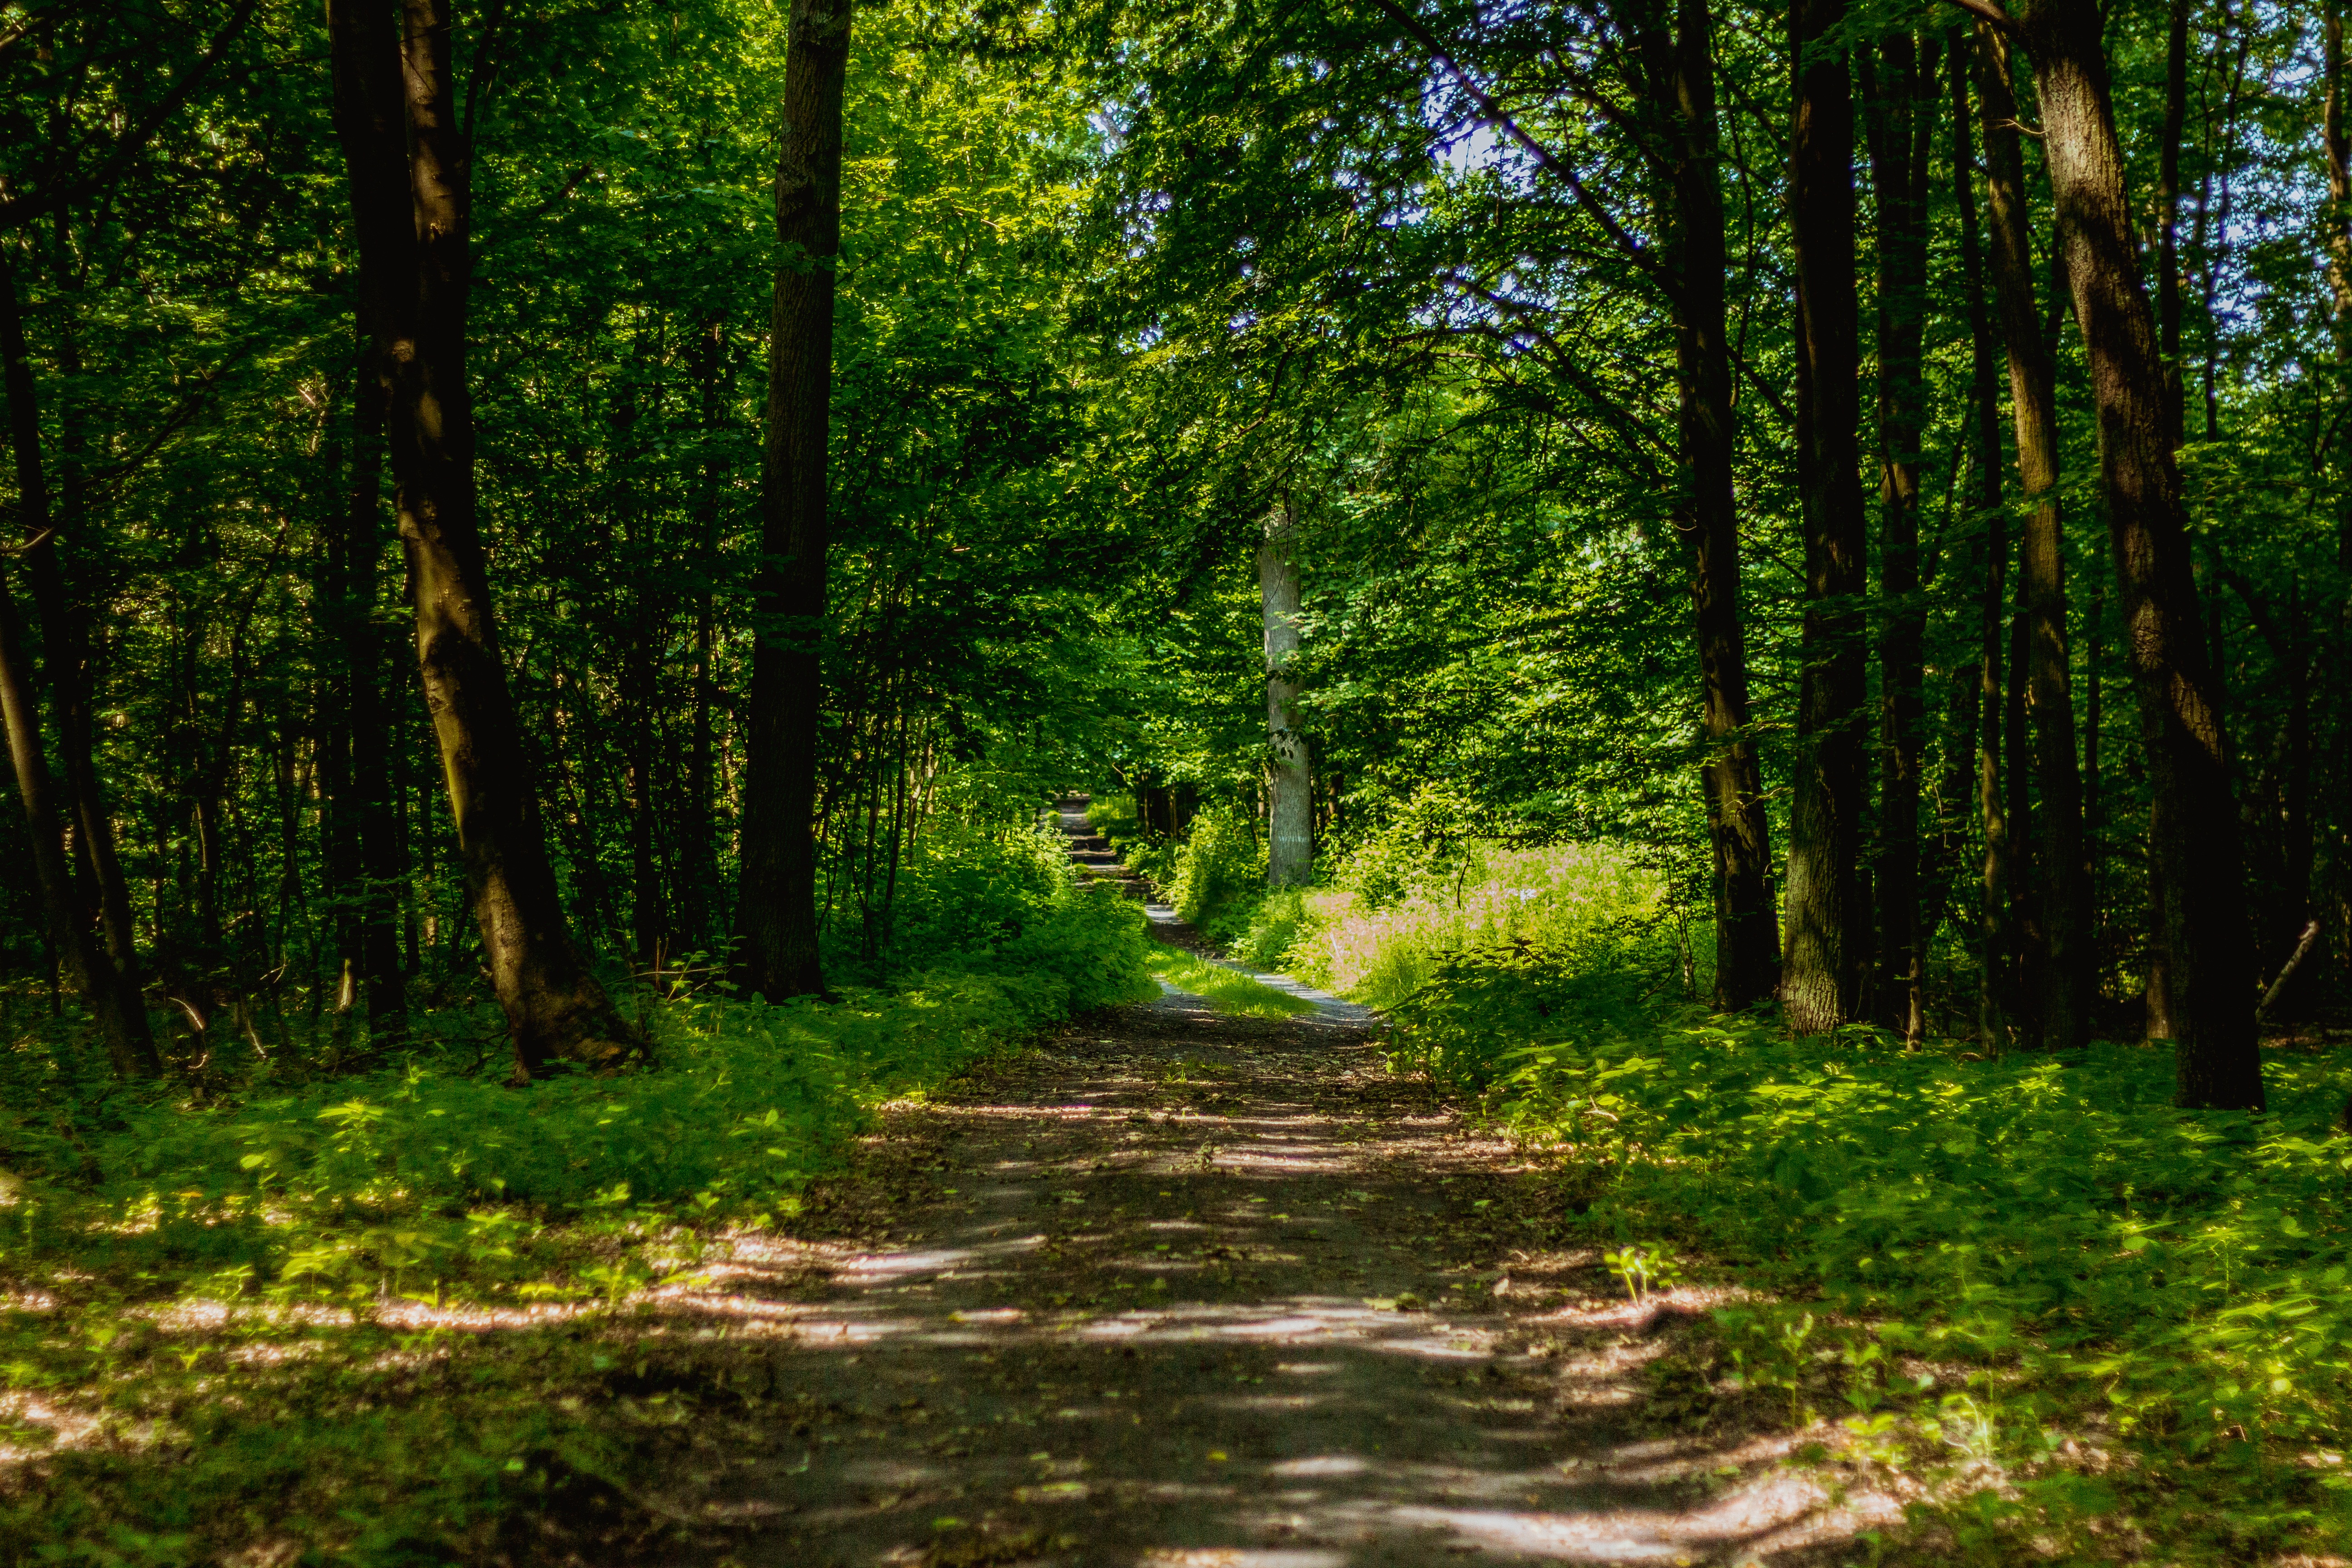
landscape, tree, nature, forest, wilderness, trail, meadow, sunlight, leaf, alley, foliage, green, jungle, autumn, rainforest, deciduous, way, grove, woodland, habitat, ecosystem, the path, the road in the forest, biome, old growth forest, natural environment, geographical feature, woody plant, temperate broadleaf and mixed forest, temperate coniferous forest